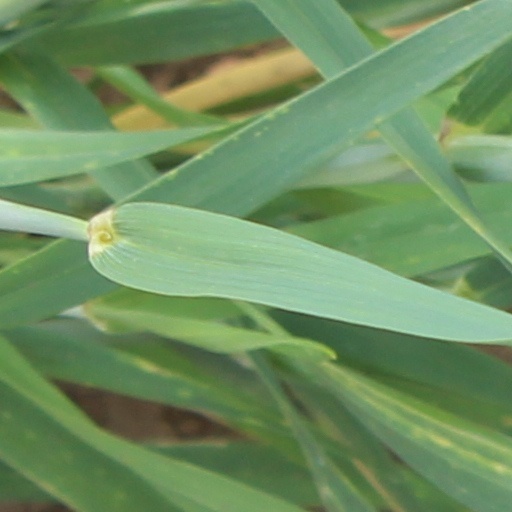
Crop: wheat